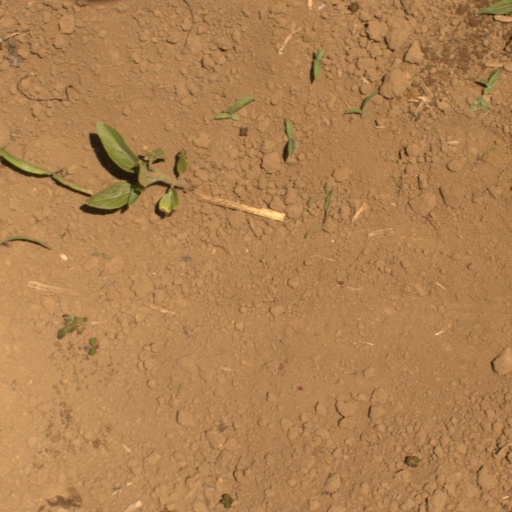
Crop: Jerusalem artichoke